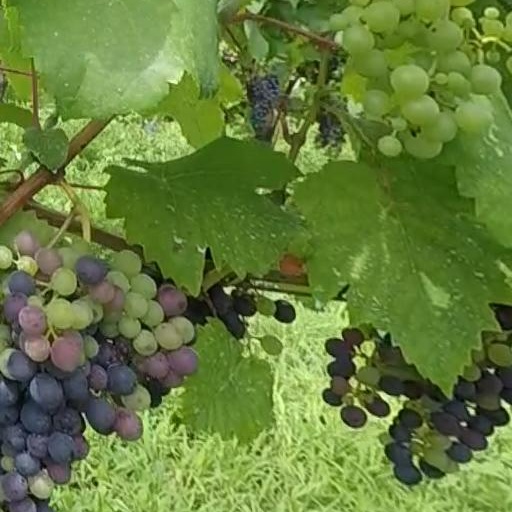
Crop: grape